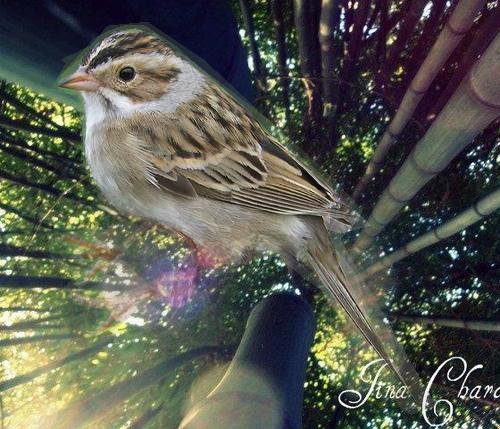
Bird species: Clay_colored_Sparrow
Bird type: landbird
Background: land